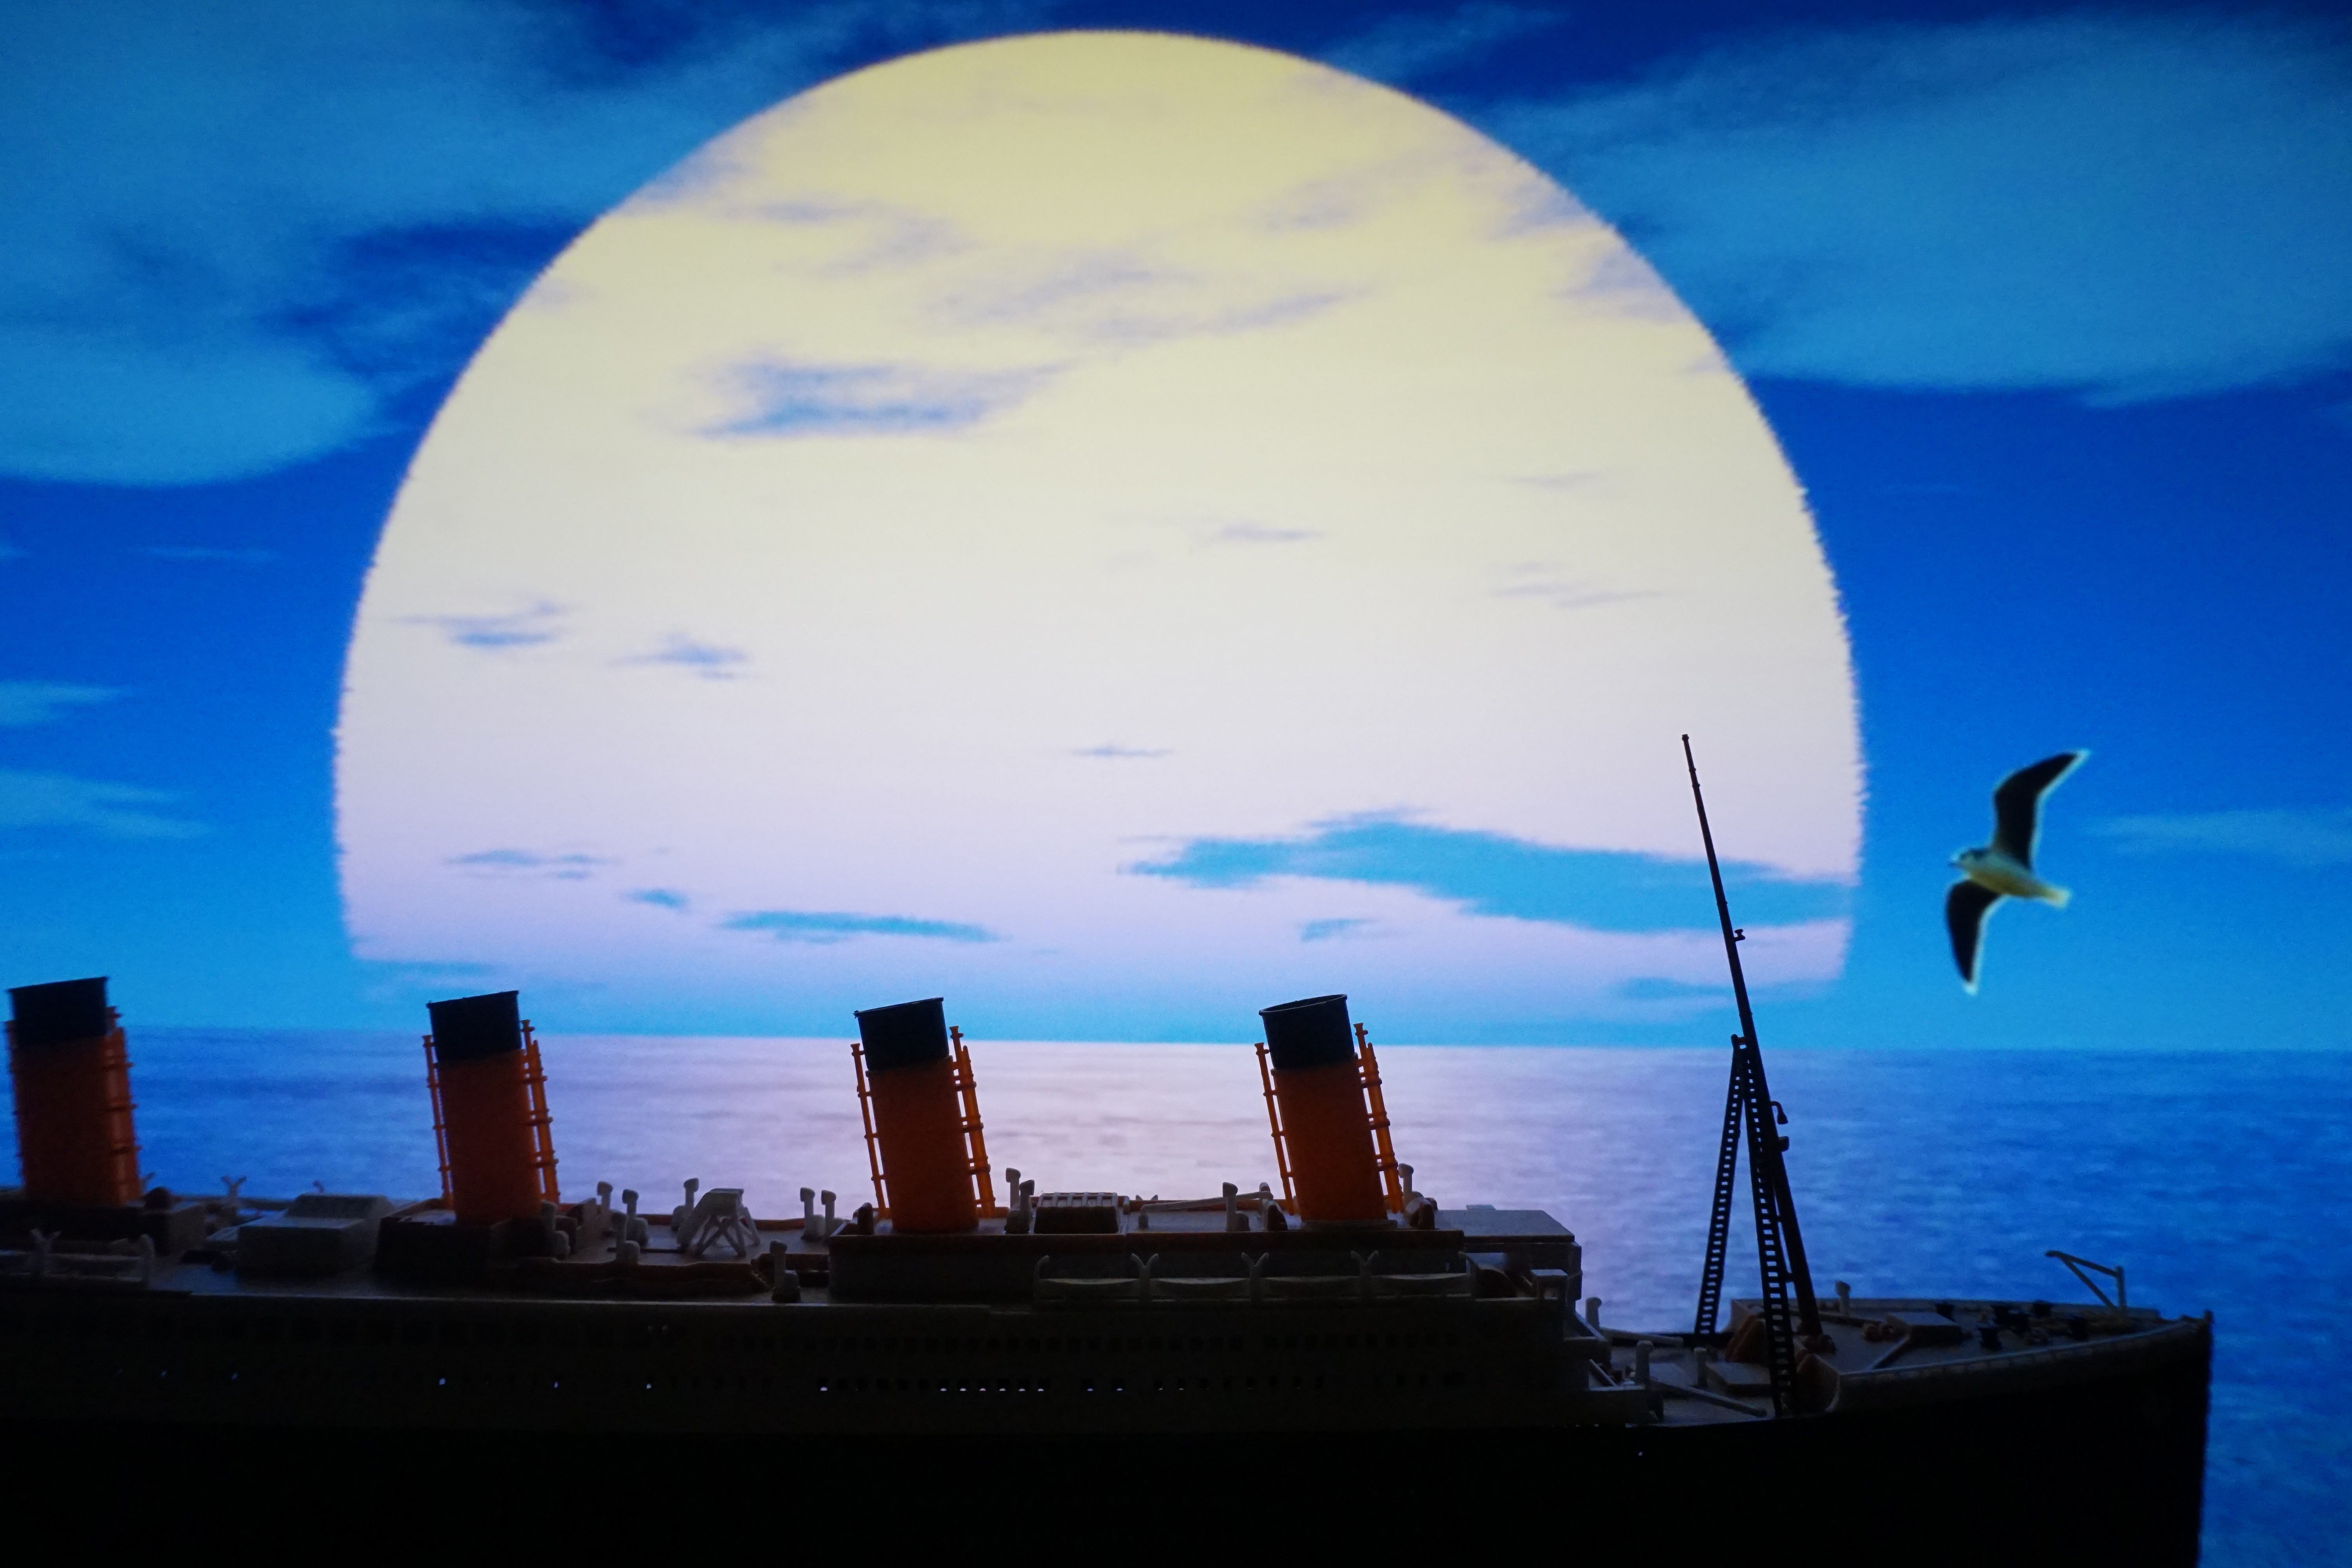
sea, ocean, horizon, cloud, sky, sunset, skyline, morning, dawn, atmosphere, seagull, dusk, evening, reflection, blue, shape, titanic, times, pleasure boat, atmosphere of earth